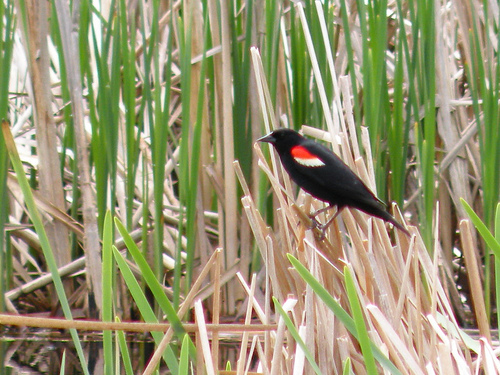
this mostly black bird has a red and white spot on its shoulderblack bird shaped like a cylinder with red and orange wing barsthe bird has a small black bill, a black eyering and black belly.
this small, all black bird's only coloring is on its shoulders. it has a small patch of bright red and white.
this bird has a black crown, a black bill, and a red spot on the wingblack bird with red and white strip on the shoulder of the wing. he has a black beak. he is standing on a blade of beige straw
this bird has wings that are black and has a red and yellow patch
this bird has a black crown as well as a orange wingbar
this bird is black with red and has a long, pointy beak.
this bird is black with red and white on it wing, a long tail, long black legs, a small head, and pointy beak.
Species: Red Winged Blackbird